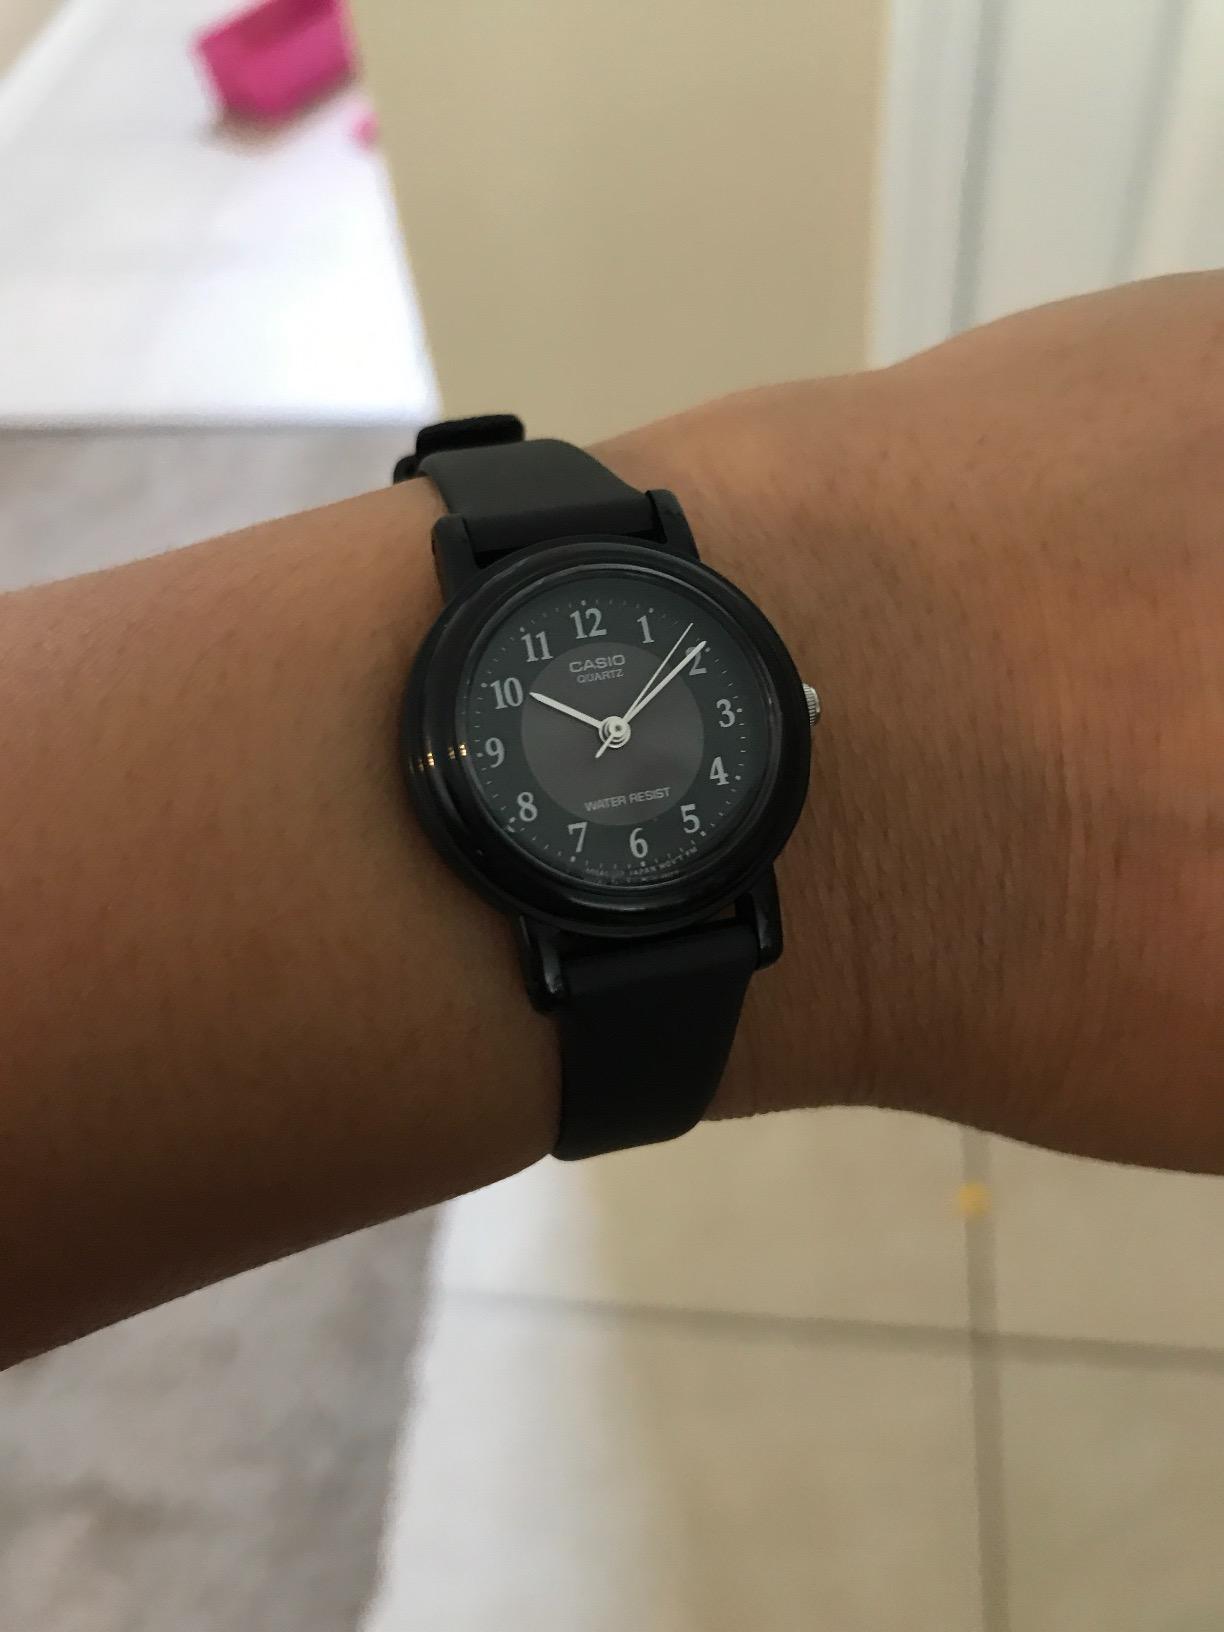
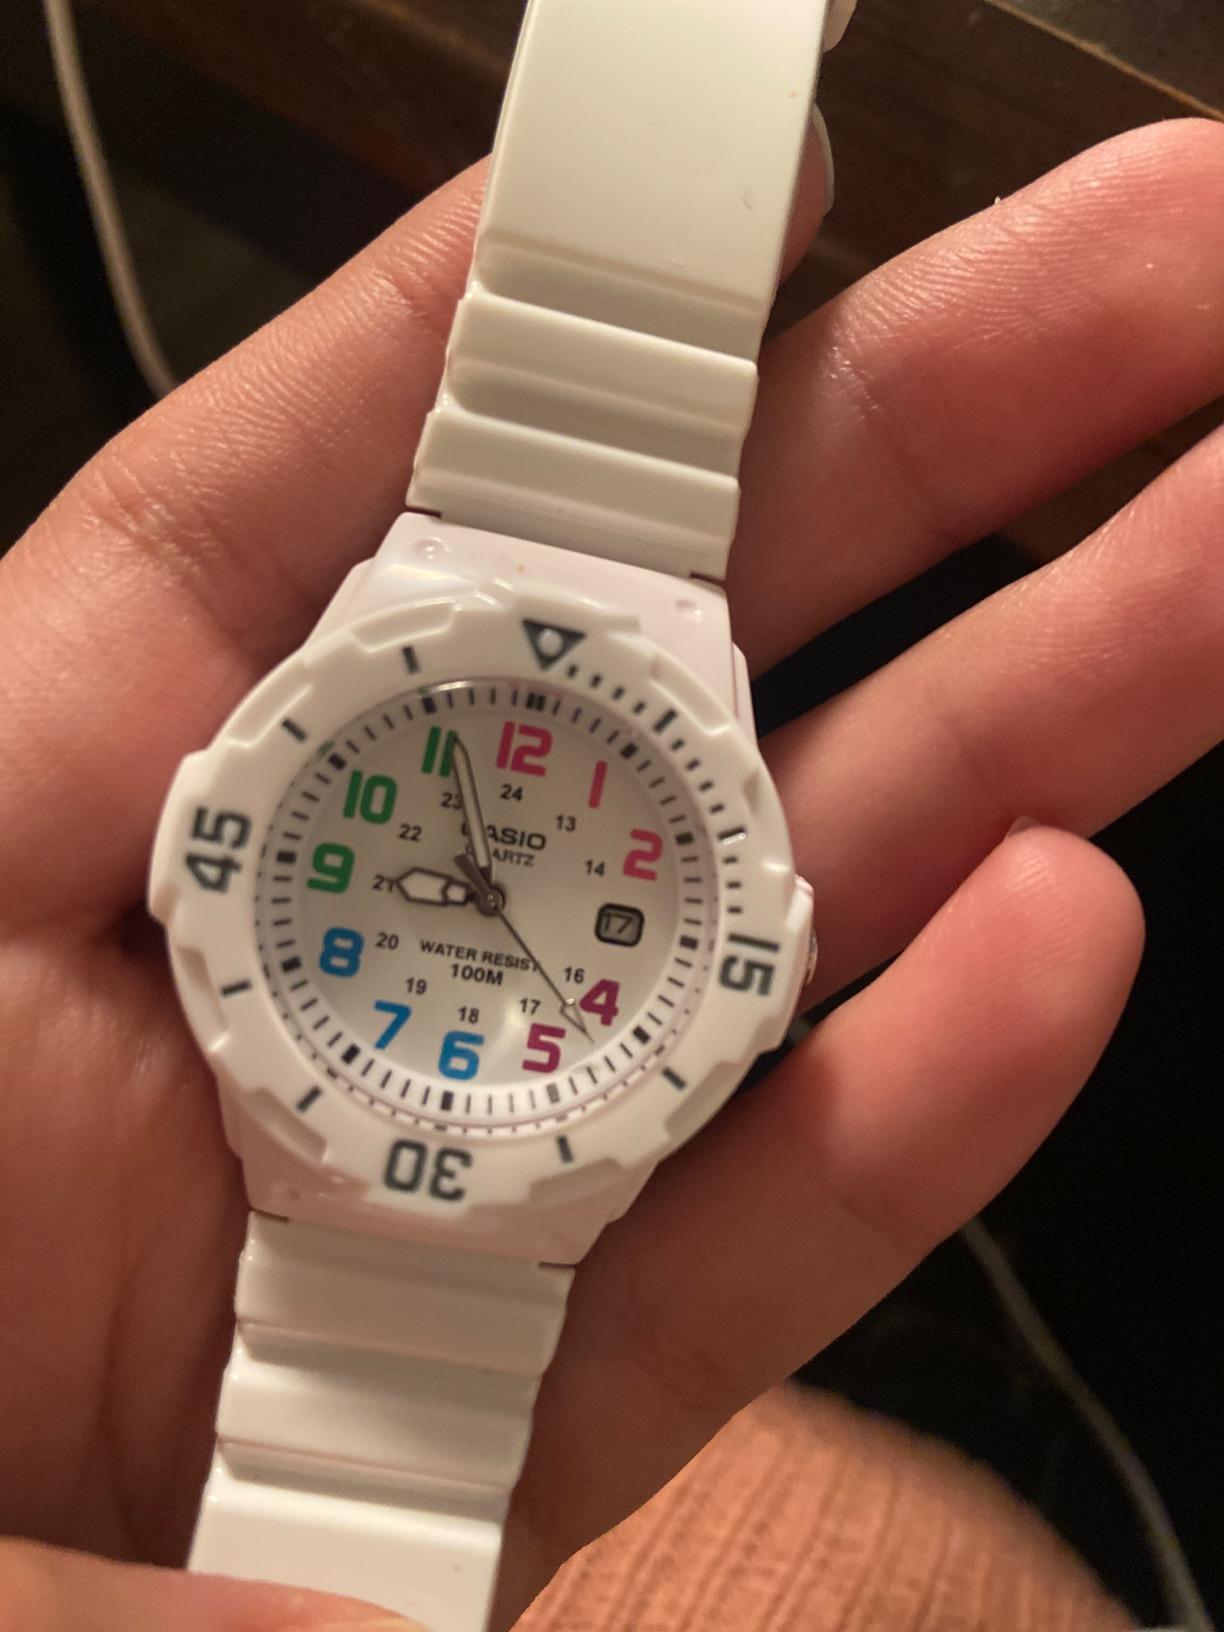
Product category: accessories_watch
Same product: no